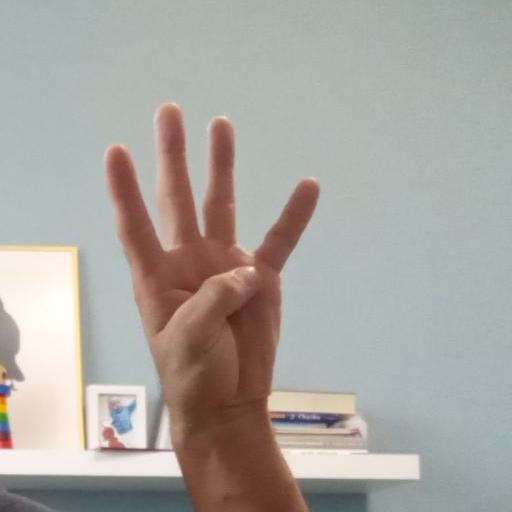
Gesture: four